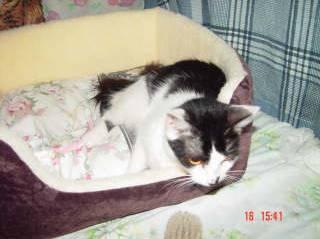
cat